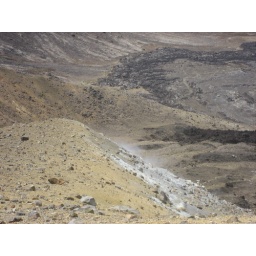
Looking over the edge of the lake a vast lava field stretches out below me.